England women's national football team records and statistics

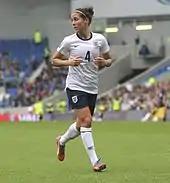
Fara Williams is England's most capped player and fourth highest goalscorer with 40 goals in 172 appearances between 2001 and 2019.

On three occasions the England women's football team has fielded an unchanged starting XI for more than two consecutive games: